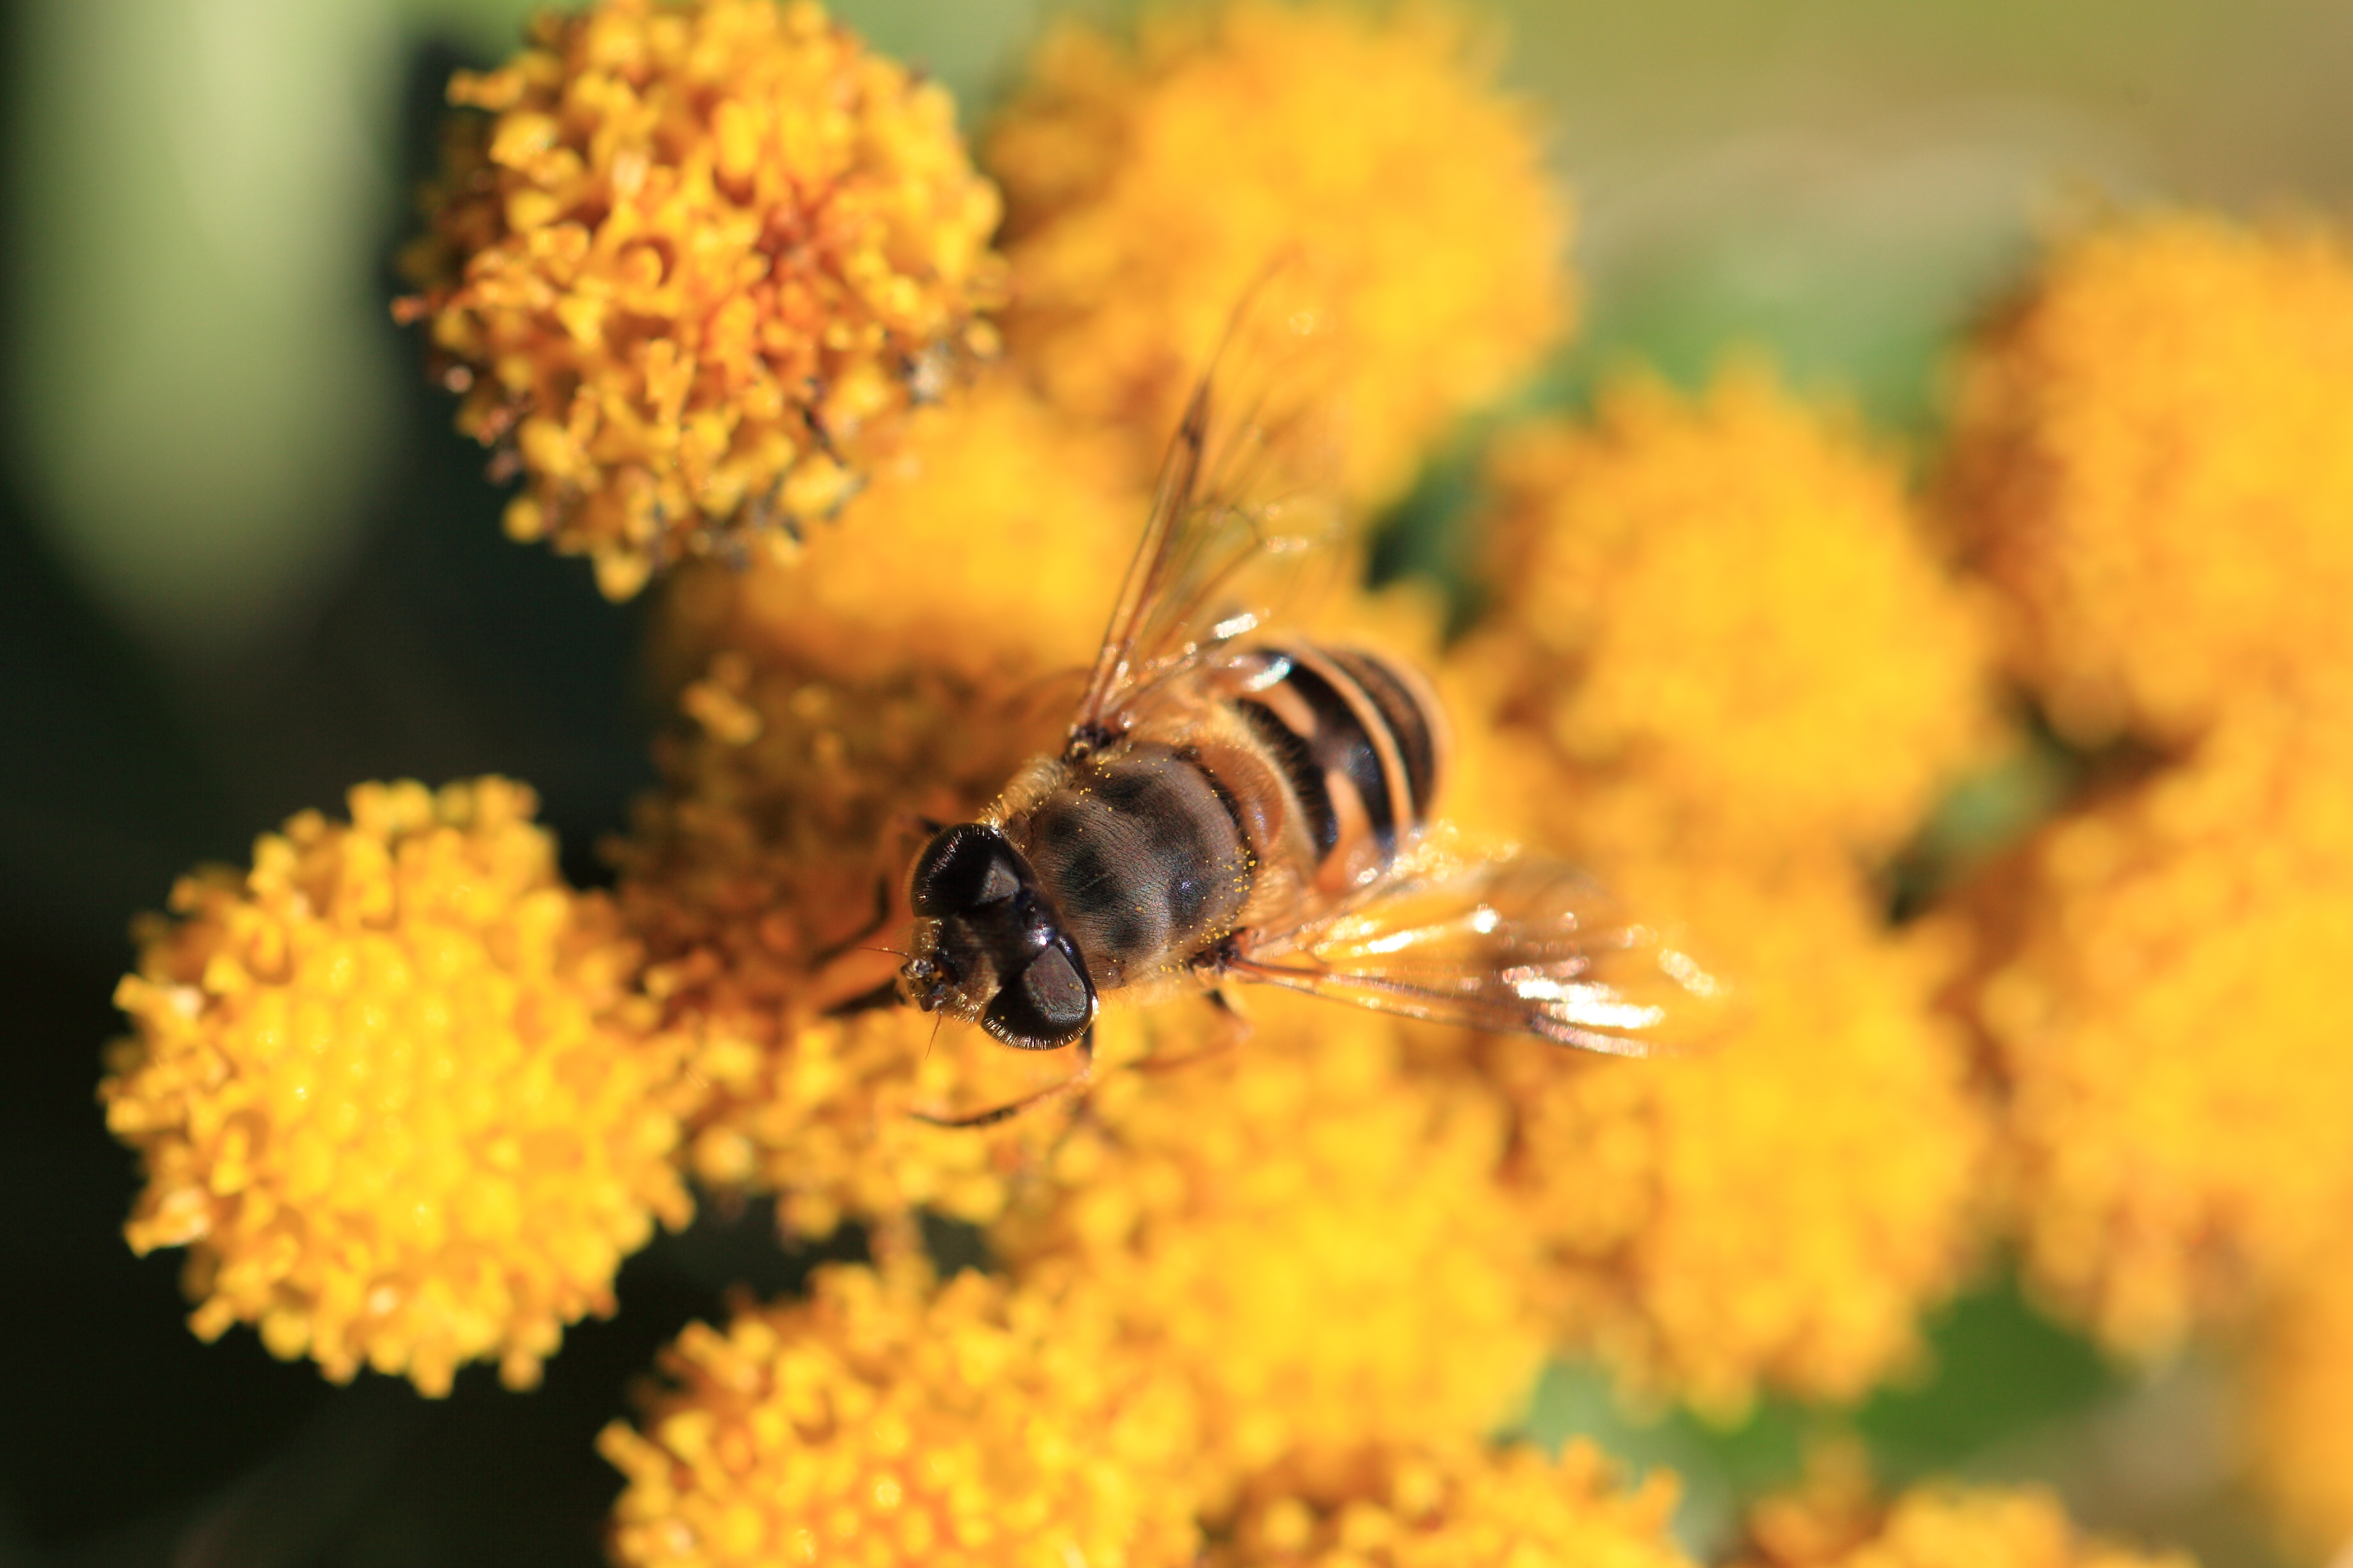
photography, flower, fly, pollen, high, insect, yellow, fauna, invertebrate, close up, cool image, bee, 5d, hires, pest, markii, nectar, hi, res, resolution, macro photography, honey bee, pollinator, membrane winged insect